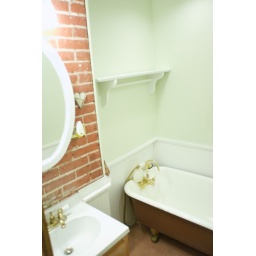
Fresh green paint. Still need to put the towels and other sundries in here.